Belal Abduldaim

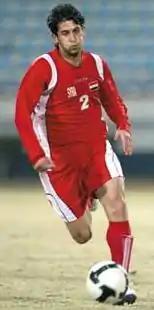
Abduldaim in 2009

Belal Lo'ai Abduldaim (born 1 June 1983) is a Syrian professional footballer who plays for Sur SC in Oman Professional League.